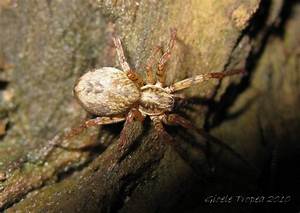
Label: ragno